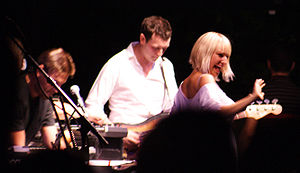
Lady Croissant / Trackliste
Sia Furler og Zero 7 performer i 2006; Henry Binns og Sam Hardaker fra Zero 7 er krediteret som medsangskrivere for "Destiny" og "Distractions"
Lady Croissant er et livealbum fra australske sanger Sia, udgivet i april 2007 gennem pladeselskabet Astralwerks. Pladen kaldes et "mini-album" af Astralwerks, og indeholder en studieoptagelse samt otte livespor optaget under en koncert på Bowery Ballroom i New York City i april 2006. Otte sange blev skrevet eller co-skrevet af Sia; også featured er en coverversion af Ray Davies' sang "I Go to Sleep", en studieindspilning, som senere dukkede op på Sias studiealbum Some People Have Real Problems. Albummet blev produceret af Dan Carey, mixet af Jon Lemon og Taz Mattar på Sarm Studios i London og mastret af Emily Lazar og Sarah Register på The Lodge i New York City. Lady Croissant fik blandet kritiske modtagelse og undlod at komme på en hitliste i enhver nation.